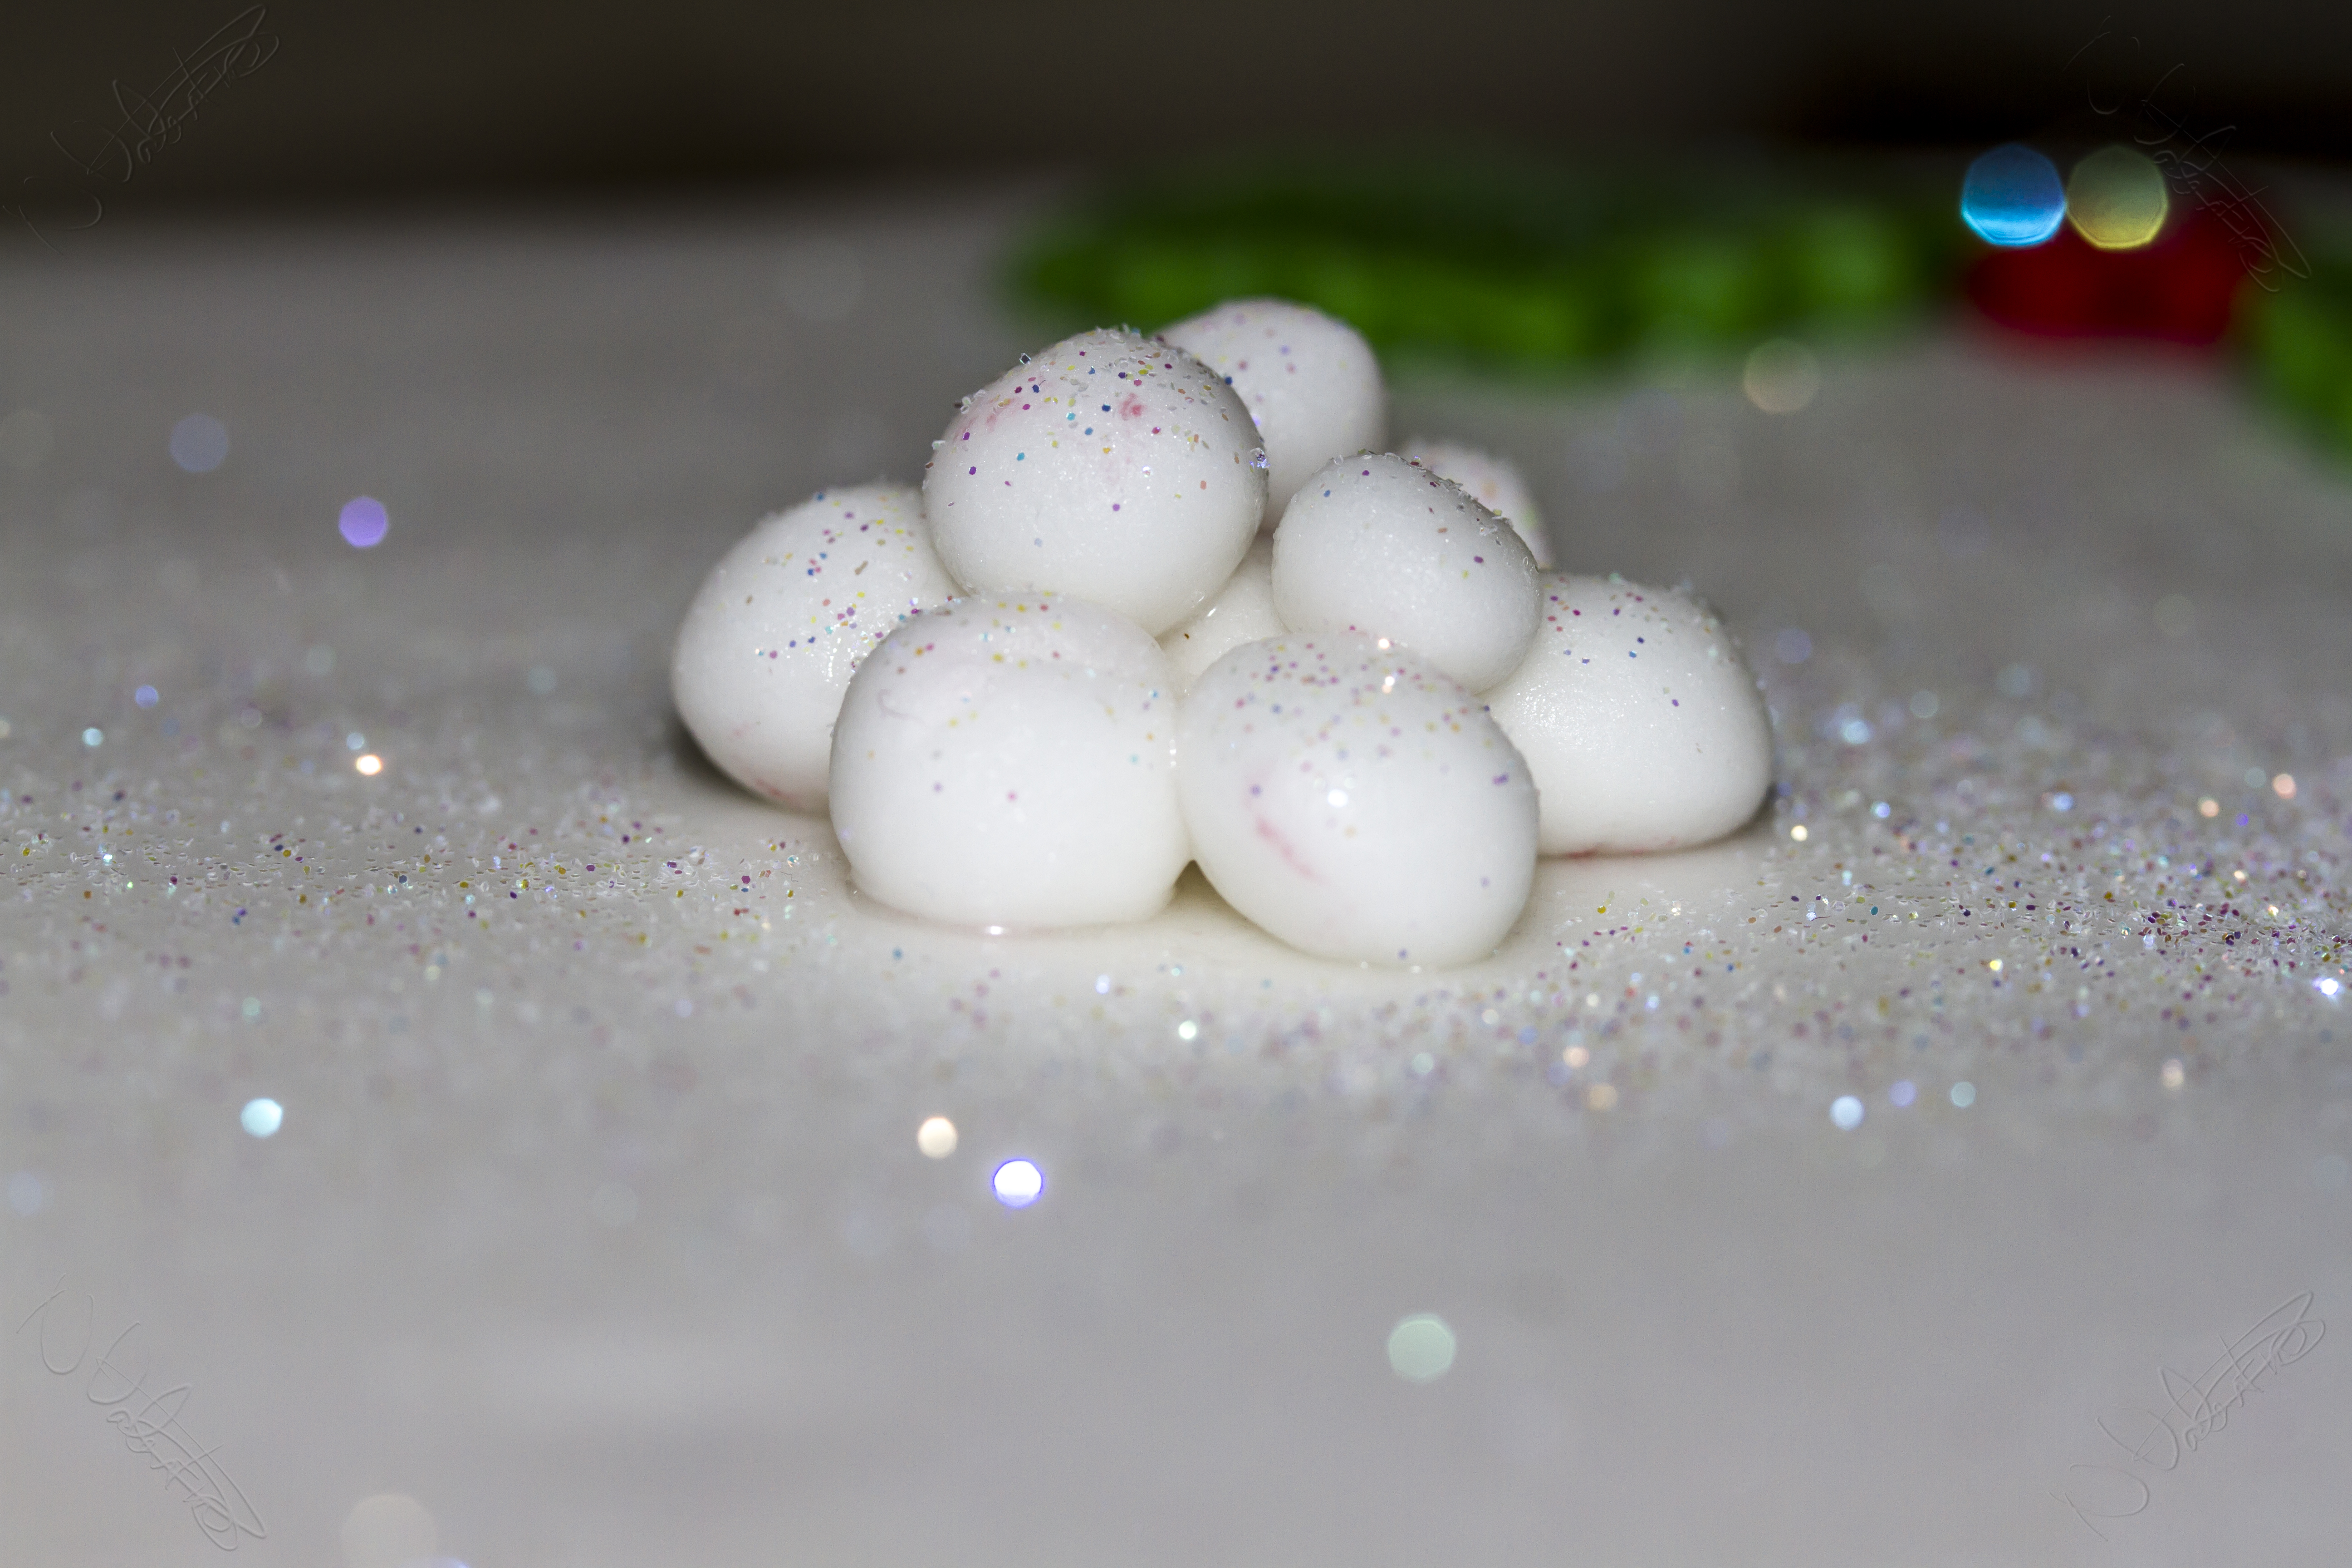
egg, food, close up, macro photography